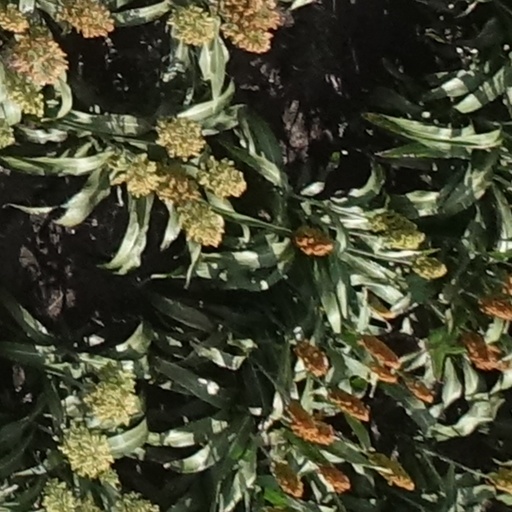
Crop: sorghum